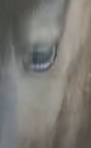
Face region: eyes (orbital_tightening_and_eye_area)
Pain indicator: moderately_present